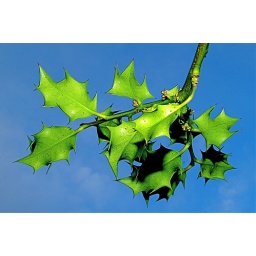
Taken in Greenfield Valley during part of the day when the sky was blue and it wasn't raining